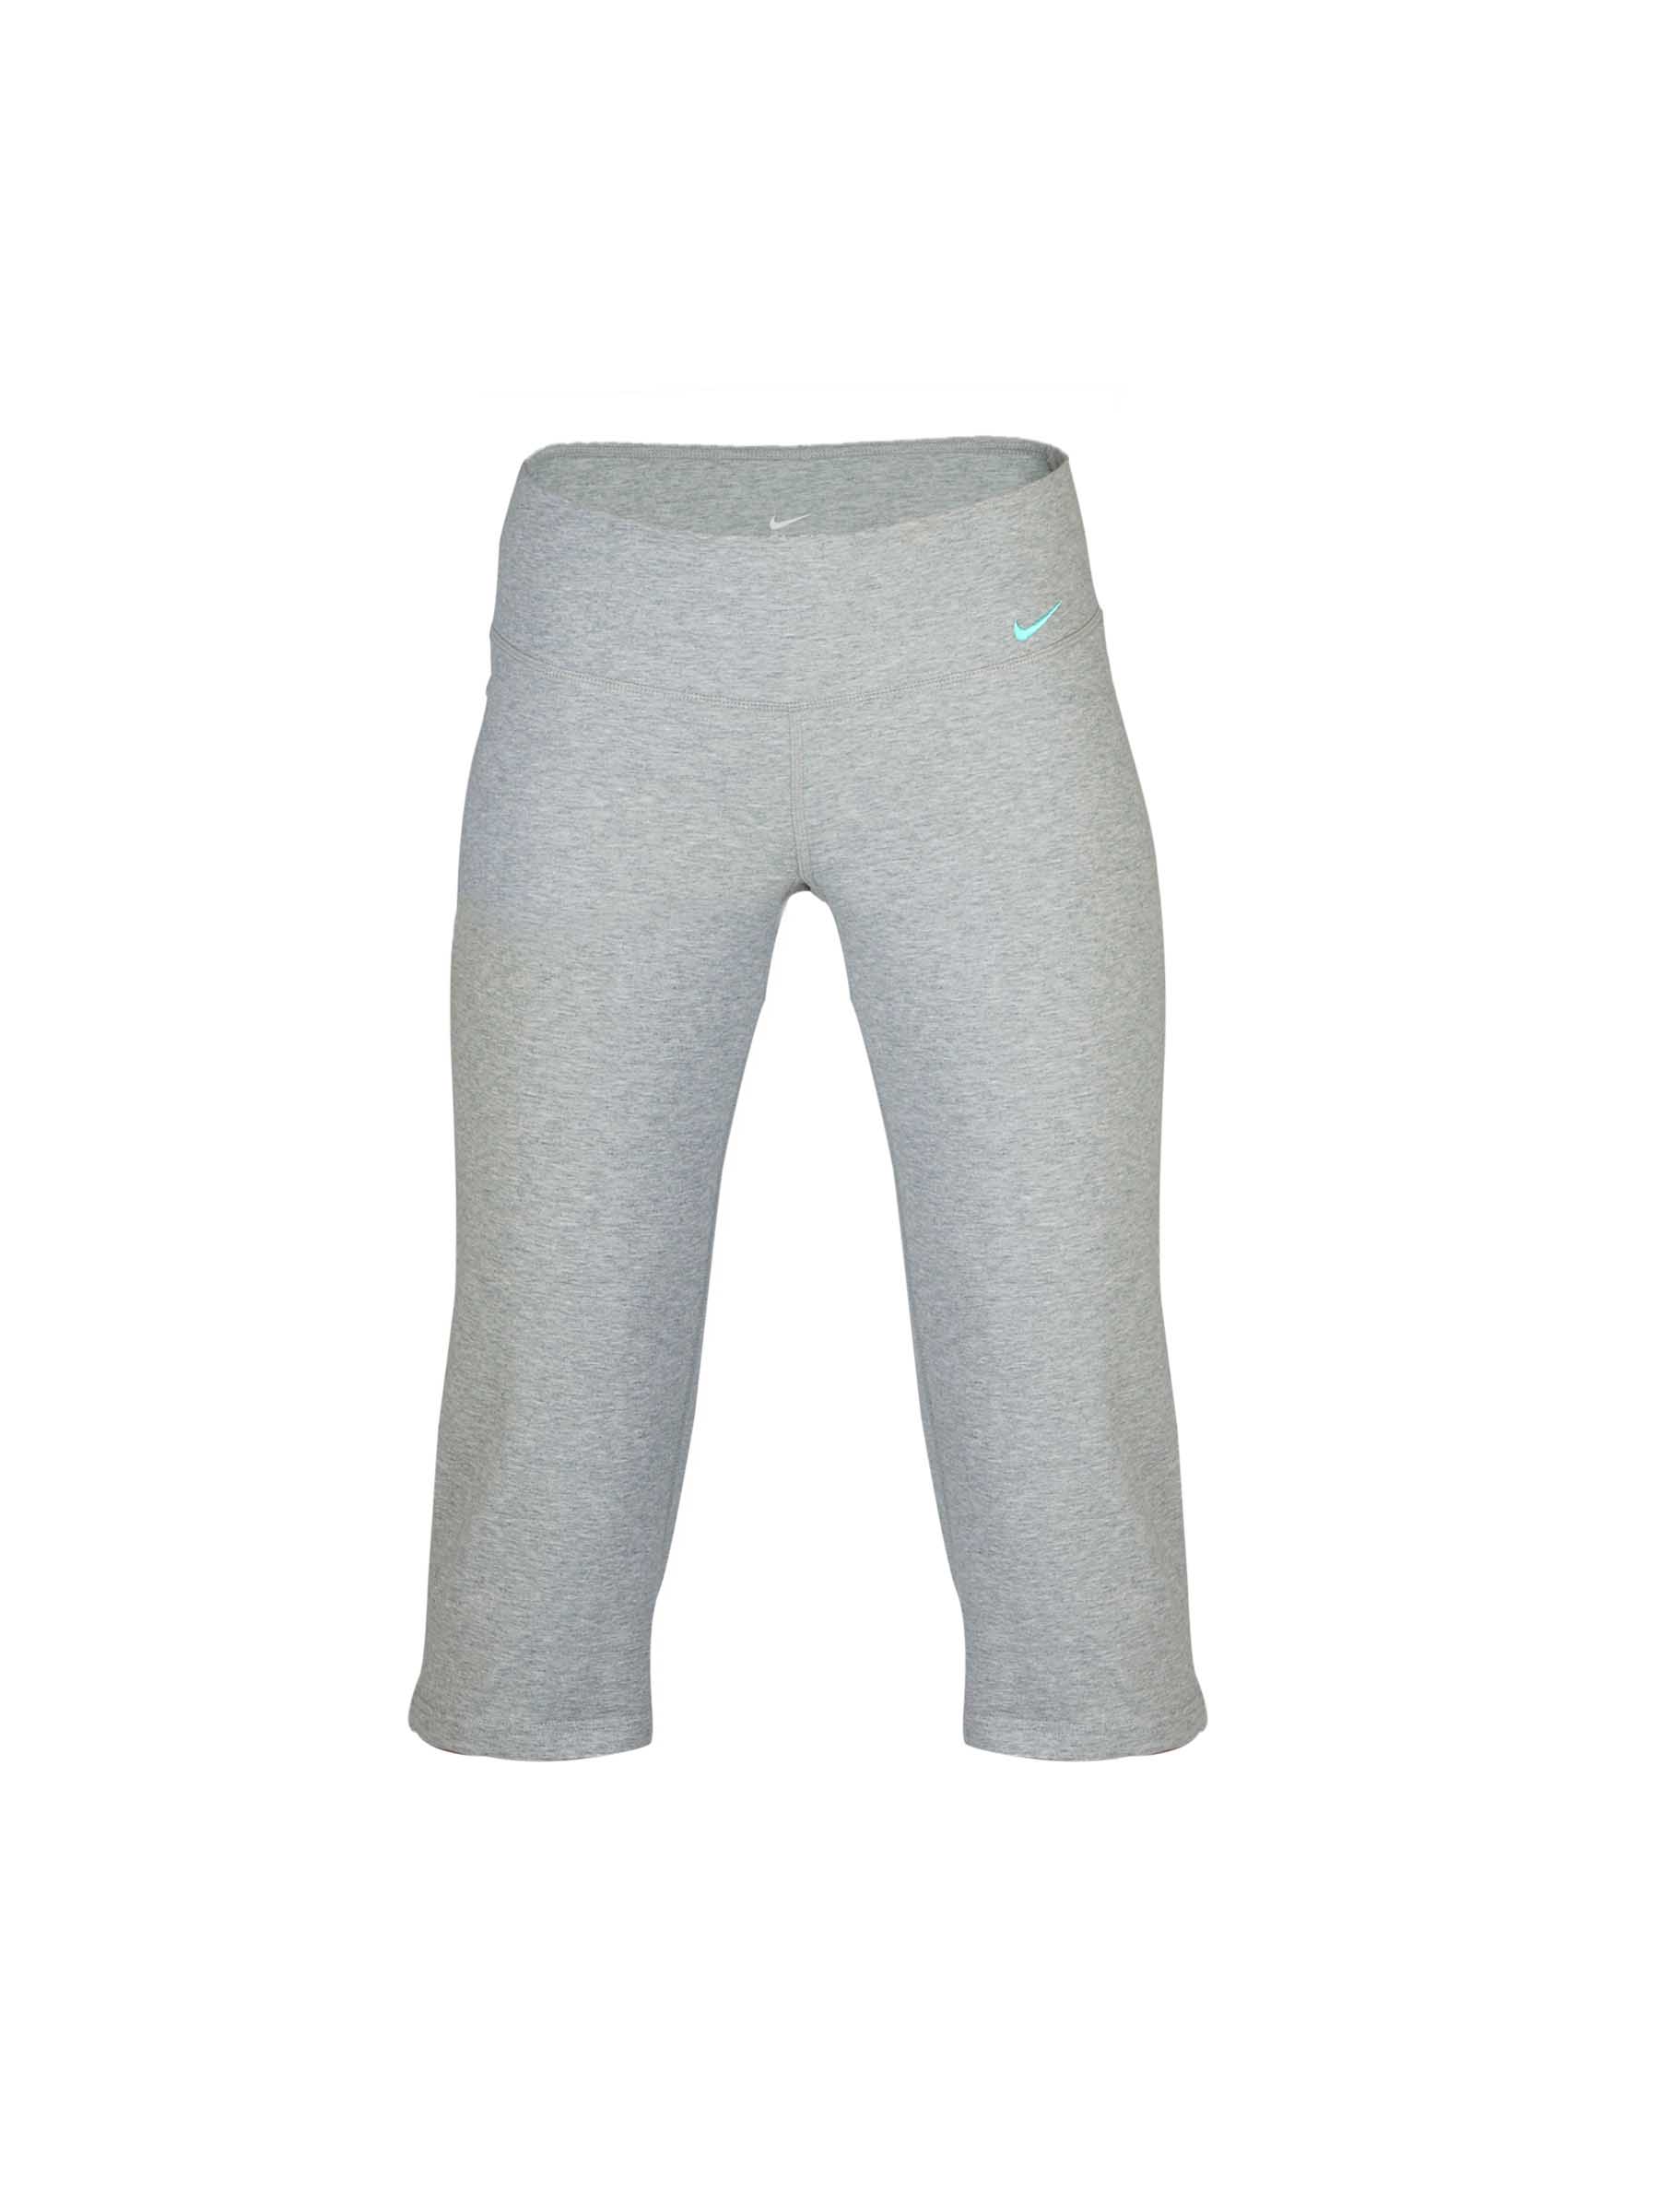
Nike Women Regular Grey Capris
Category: Apparel / Bottomwear / Capris
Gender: Women
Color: Grey
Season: Summer 2012
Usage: Sports